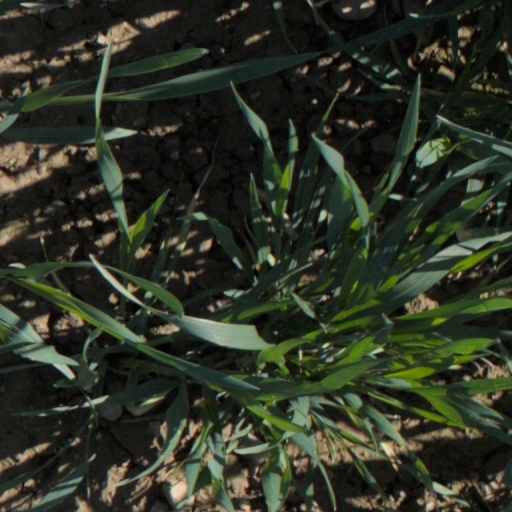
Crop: wheat